Hyperdontia

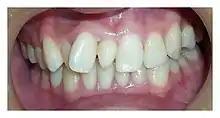
Intraoral photograph showing conical mesiodens

Hyperdontia is the condition of having supernumerary teeth, or teeth that appear in addition to the regular number of teeth (32 in the average adult). They can appear in any area of the dental arch and can affect any dental organ. The opposite of hyperdontia is hypodontia, where there is a congenital lack of teeth, which is a condition seen more commonly than hyperdontia. The scientific definition of hyperdontia is "any tooth or odontogenic structure that is formed from tooth germ in excess of usual number for any given region of the dental arch." The additional teeth, which may be few or many, can occur on any place in the dental arch. Their arrangement may be symmetrical or non-symmetrical.